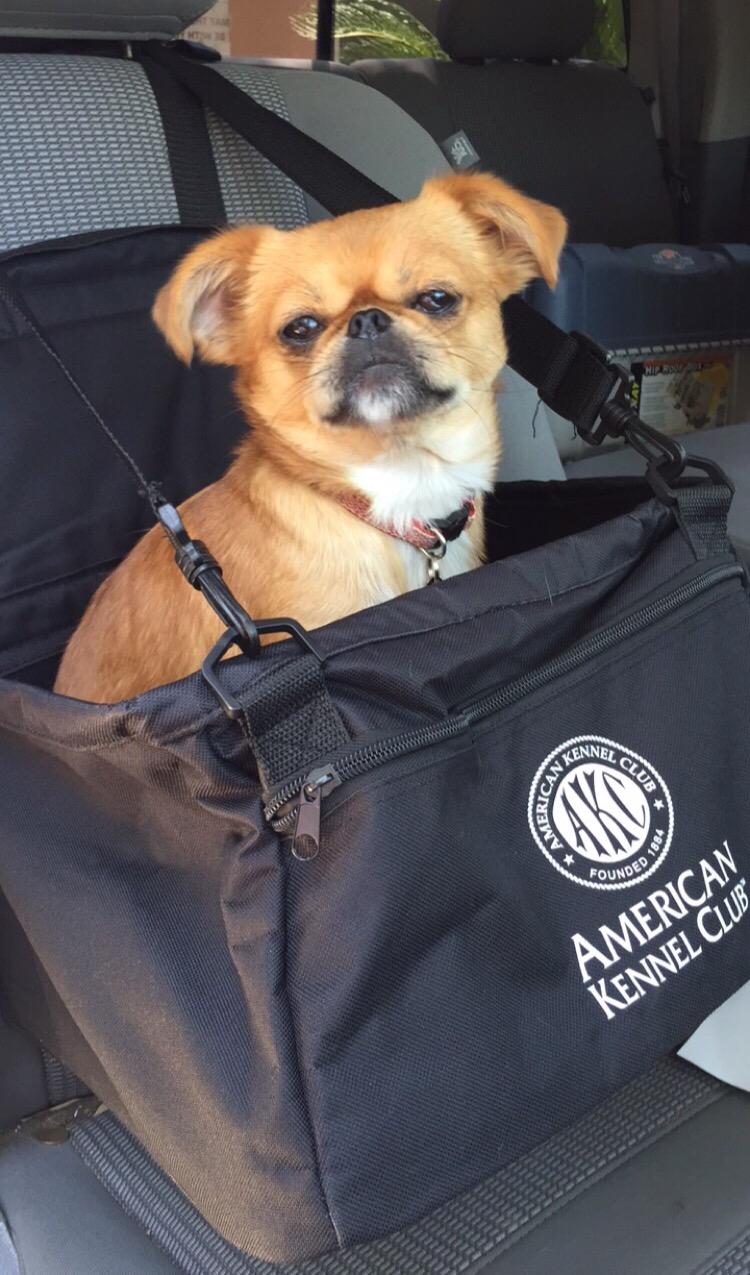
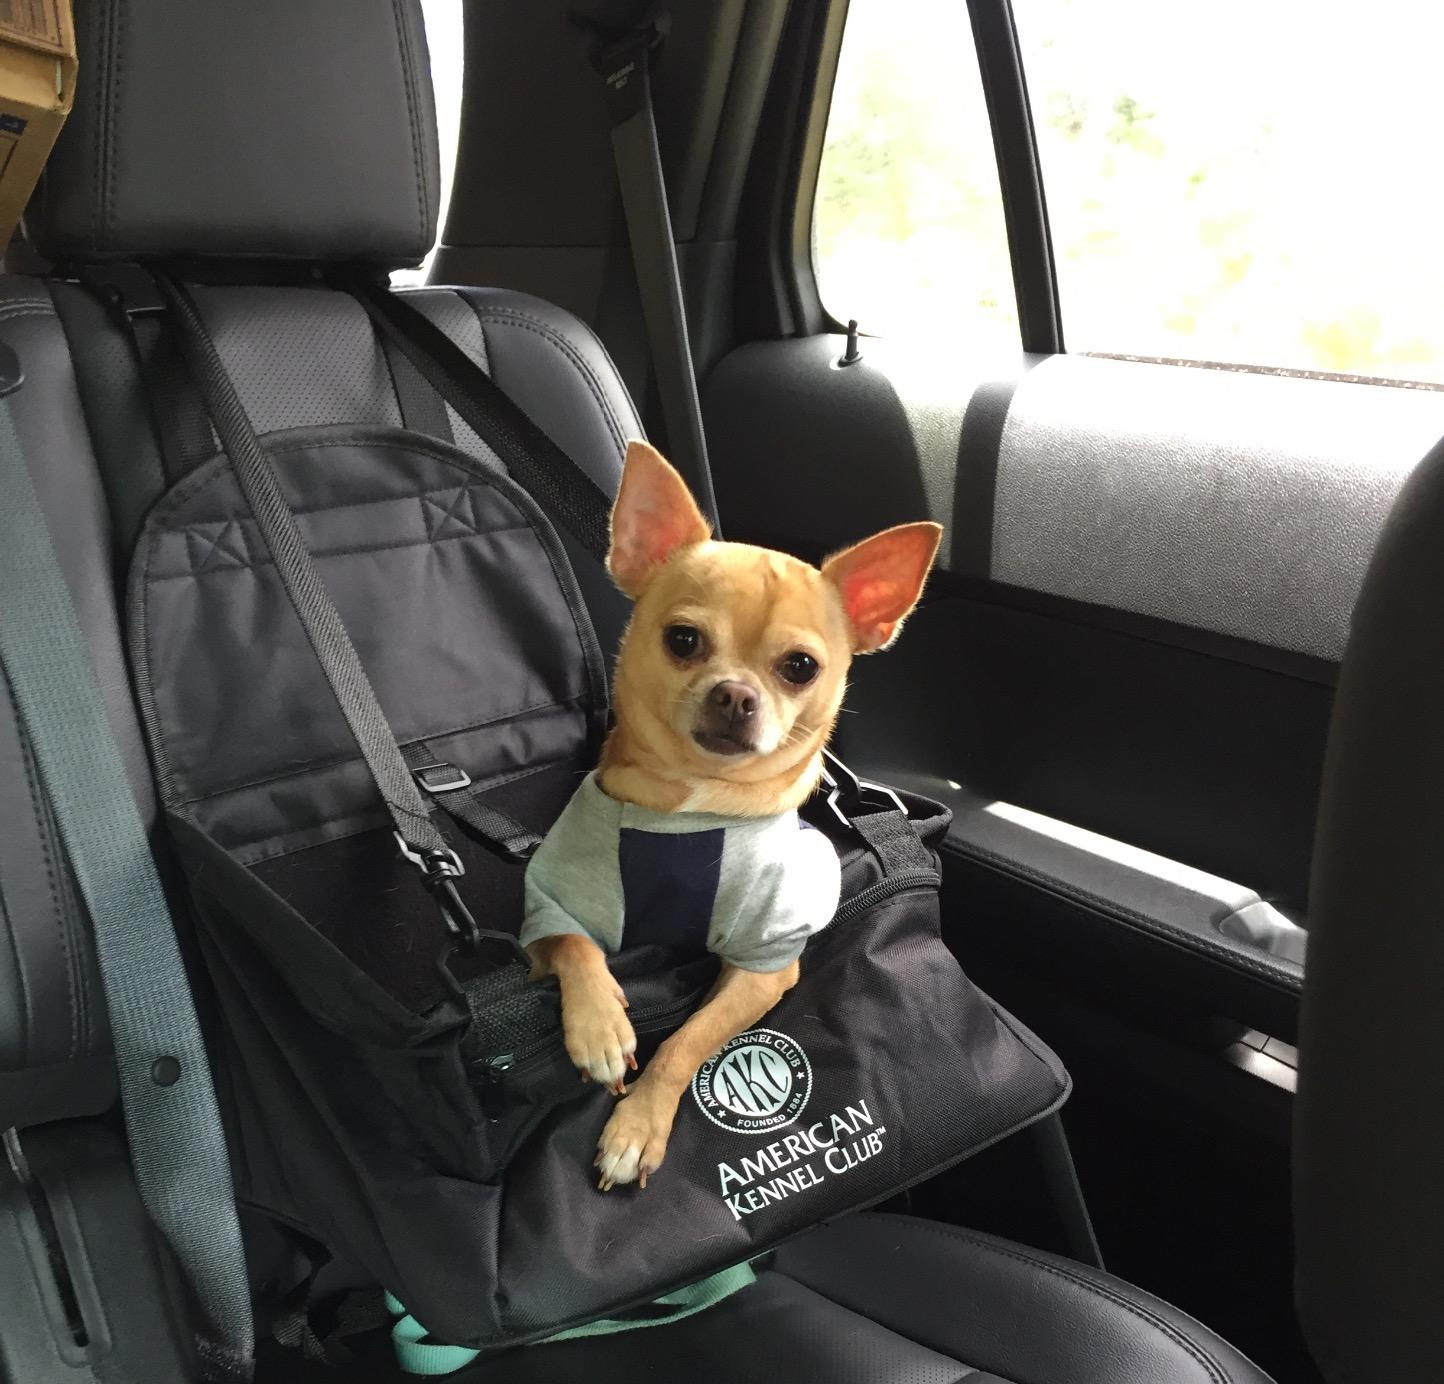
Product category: items_kennel
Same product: yes